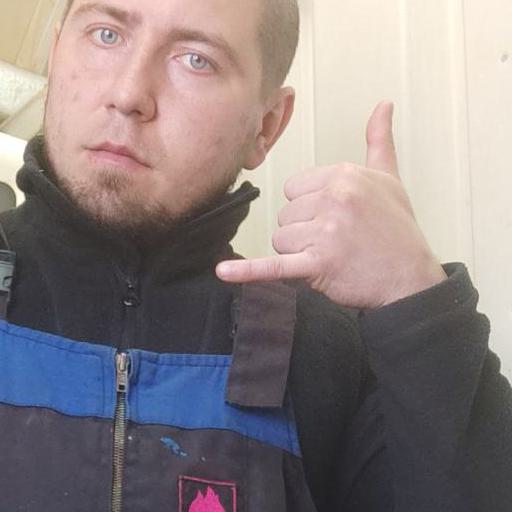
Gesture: call